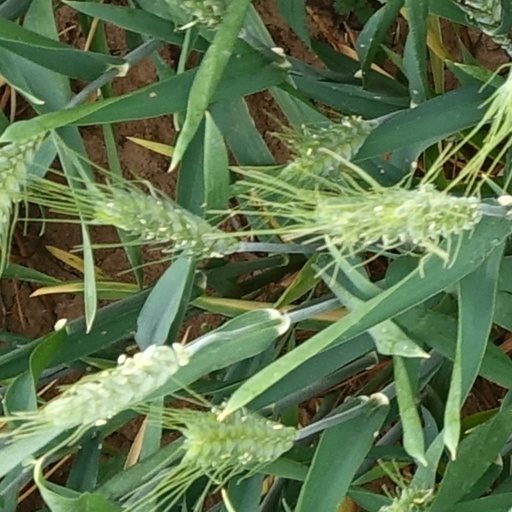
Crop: wheat